Labor Left

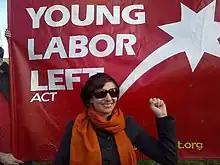
An activist from the Young Labor Left in 2011

Most political parties contain informal factions of members who work towards common goals, however, the Australian Labor Party is noted for having highly structured and organised factions across the ideological spectrum.